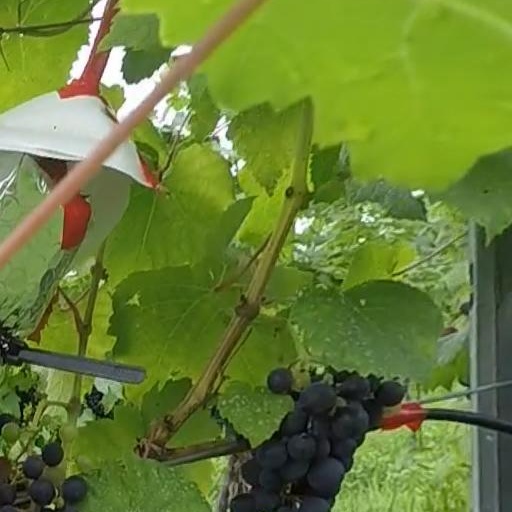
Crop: grape